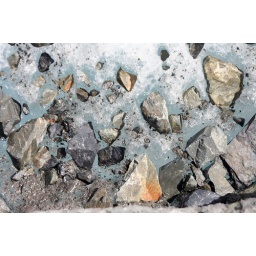
Different types of rocks and mud broken into chippings by the glacier. Even desert sand blown over from Australia.